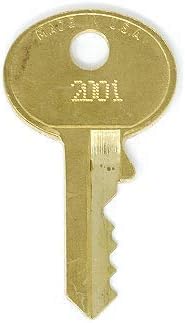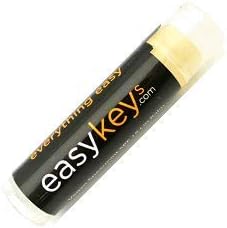
Master Lock 2978 Replacement Keys: 2 Keys
Category: Tools & Home Improvement
Master Lock 2978 Replacement Keys: 2 Keys. FREE Eco Lips Peppermint Buzz Lip Balm. Example Master Lock 2001-4200 Key Shown. MUST BE LOCK CODE FROM KEY OR ORIGINAL PACKAGING, NOT THE PADLOCK.
Features: Master Lock 2978 Replacement Keys: 2 Keys | FREE Eco Lips Peppermint Buzz Lip Balm | Example Master Lock 2001-4200 Key Shown | MUST BE LOCK CODE FROM KEY OR ORIGINAL PACKAGING, NOT THE PADLOCK